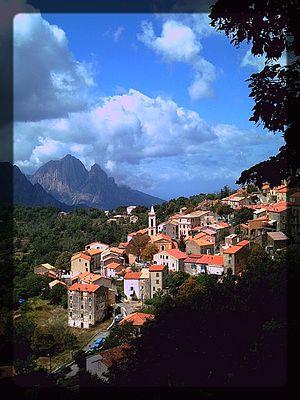
Vue sur le village d'Evisa